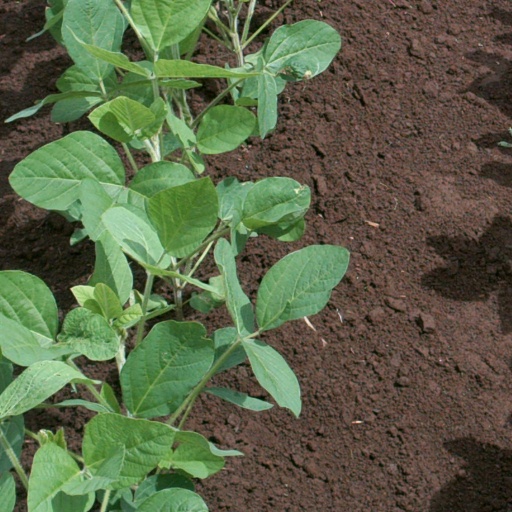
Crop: soybean